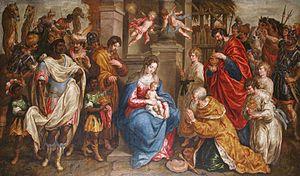
Un peintre de cour est un artiste qui peint pour les membres des familles royales ou des familles de la noblesse, parfois avec un salaire fixe et à une condition d'exclusivité où l'artiste ne doit pas entreprendre d'autres activités. Surtout à la fin du Moyen Âge, ils sont souvent titulaires de la charge de gentilhomme de la Chambre. Outre leur rémunération, ils reçoivent habituellement un titre officiel et souvent une pension à vie, même si les arrangements sont très variables. Pour l'artiste, une nomination à la cour a l'avantage de le libérer des restrictions des guildes de peintre locales, bien qu'au Moyen Âge et à la Renaissance, ils soient aussi souvent amenés à faire des travaux décoratifs dans les palais et à créer des œuvres temporaires pour des divertissements et des expositions de cour. Certains artistes, comme Jan van Eyck ou Diego Velázquez, sont utilisés dans d'autres capacités à la cour en tant que diplomates, fonctionnaires ou administrateurs